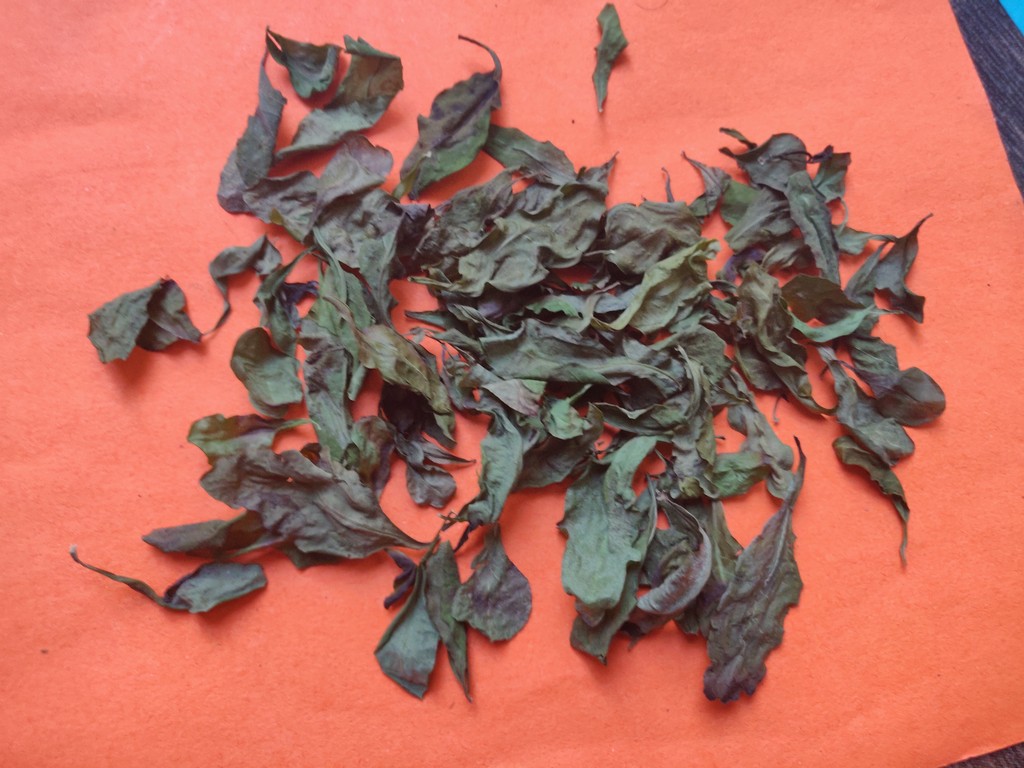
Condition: Dried
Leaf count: multiple
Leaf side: unknown